List of 07-Ghost chapters

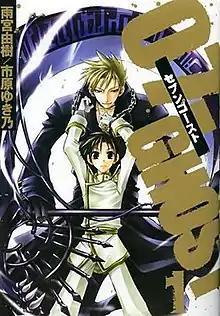
The cover of the first volume of "07 Ghost" as published by Ichijinsha on November 25, 2005, in Japan.

The chapters of the manga series "07-Ghost" are written and illustrated by Yuki Amemiya and Yukino Ichihara. The series focuses on Teito Klein, a former slave sent to attend the Barsburg Empire's military academy due to his ability to use Zaiphon, a type of supernatural power. The ability is rare, and thus highly prized. Teito is an amnesiac and doesn't remember anything of his origins - what he does learn of his past comes from his recurring and often traumatizing dreams.